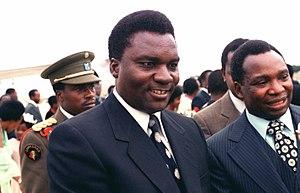
L'attentat du 6 avril 1994 au Rwanda désigne l'assassinat de Juvénal Habyarimana, président du Rwanda, et de Cyprien Ntaryamira, président du Burundi, perpétré au dessus de l'aéroport de Kigali par le tir d'un missile contre le Falcon 50 présidentiel qui transporte les deux hommes d'État. Cet attentat provoque la mort des douze occupants de l'appareil. Cet événement est la première phase d'un coup d'État qui déclenche le massacre des partisans des accords d'Arusha, le génocide des Tutsi au Rwanda et la reprise de la guerre civile.